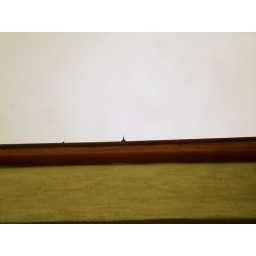
birds in the roof